Rabbit

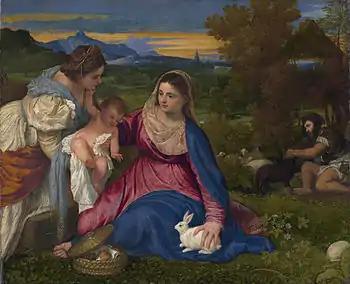
Madonna of the Rabbit, a 16th-century painting depicting the white rabbit as a symbol of fertility and purity

Rabbit habitats include forests, steppes, plateaus, deserts, and swamps. Some species, such as the volcano rabbit ("Romerolagus diazi") have especially limited distribution due to their habitat needs. Rabbits live in groups, or colonies, varying in behavior depending on species and often using the burrows of other animals or creating nests in holes. The European rabbit notably lives in extensive burrow networks called "warrens".